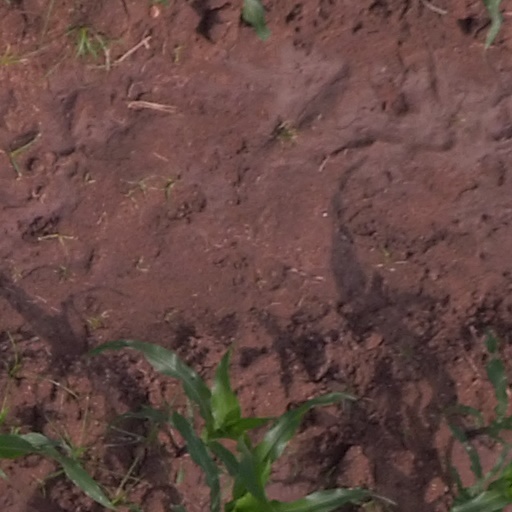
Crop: maize; corn